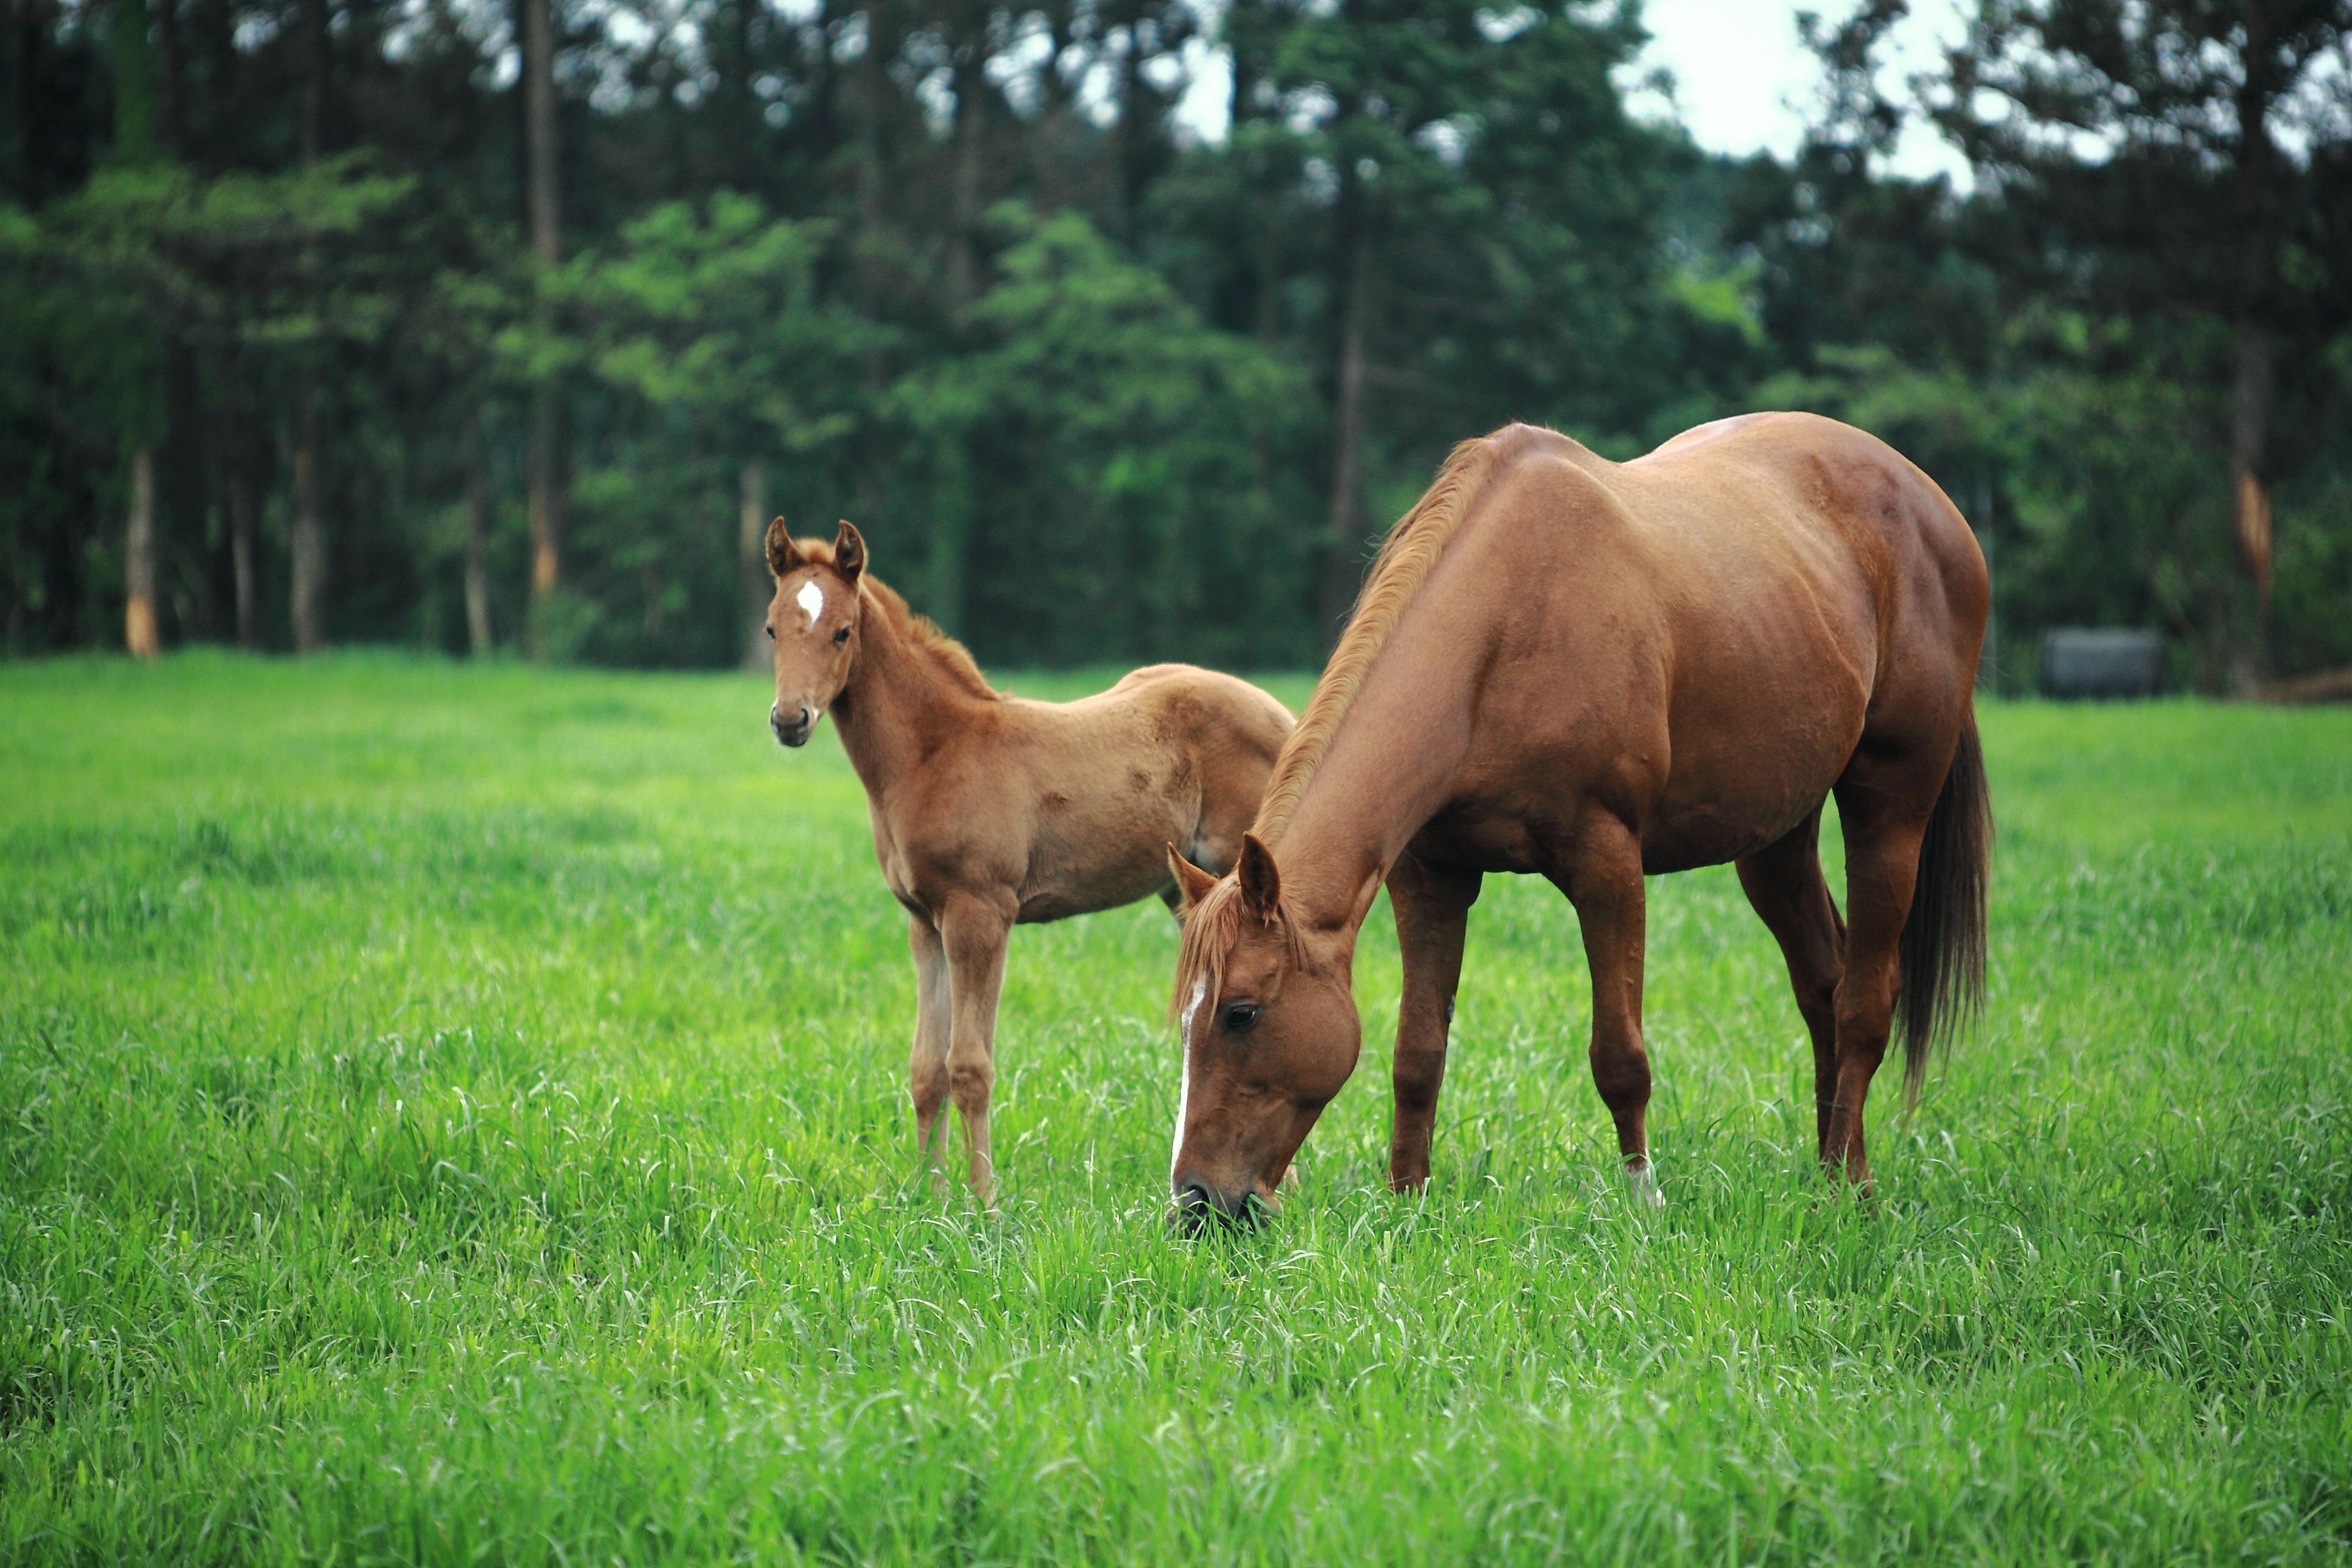
forest, grass, wood, field, farm, meadow, prairie, travel, wildlife, herd, pasture, grazing, horse, mammal, stallion, mane, fauna, pony, grassland, racing, vertebrate, mare, habitat, foal, colt, rural area, jeju island, racehorse, jejuma, natural environment, horse like mammal, mustang horse